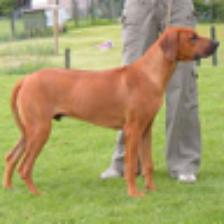
Label: NonHuman